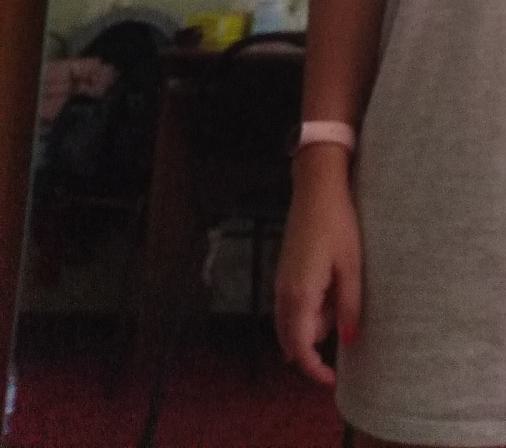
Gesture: no_gesture